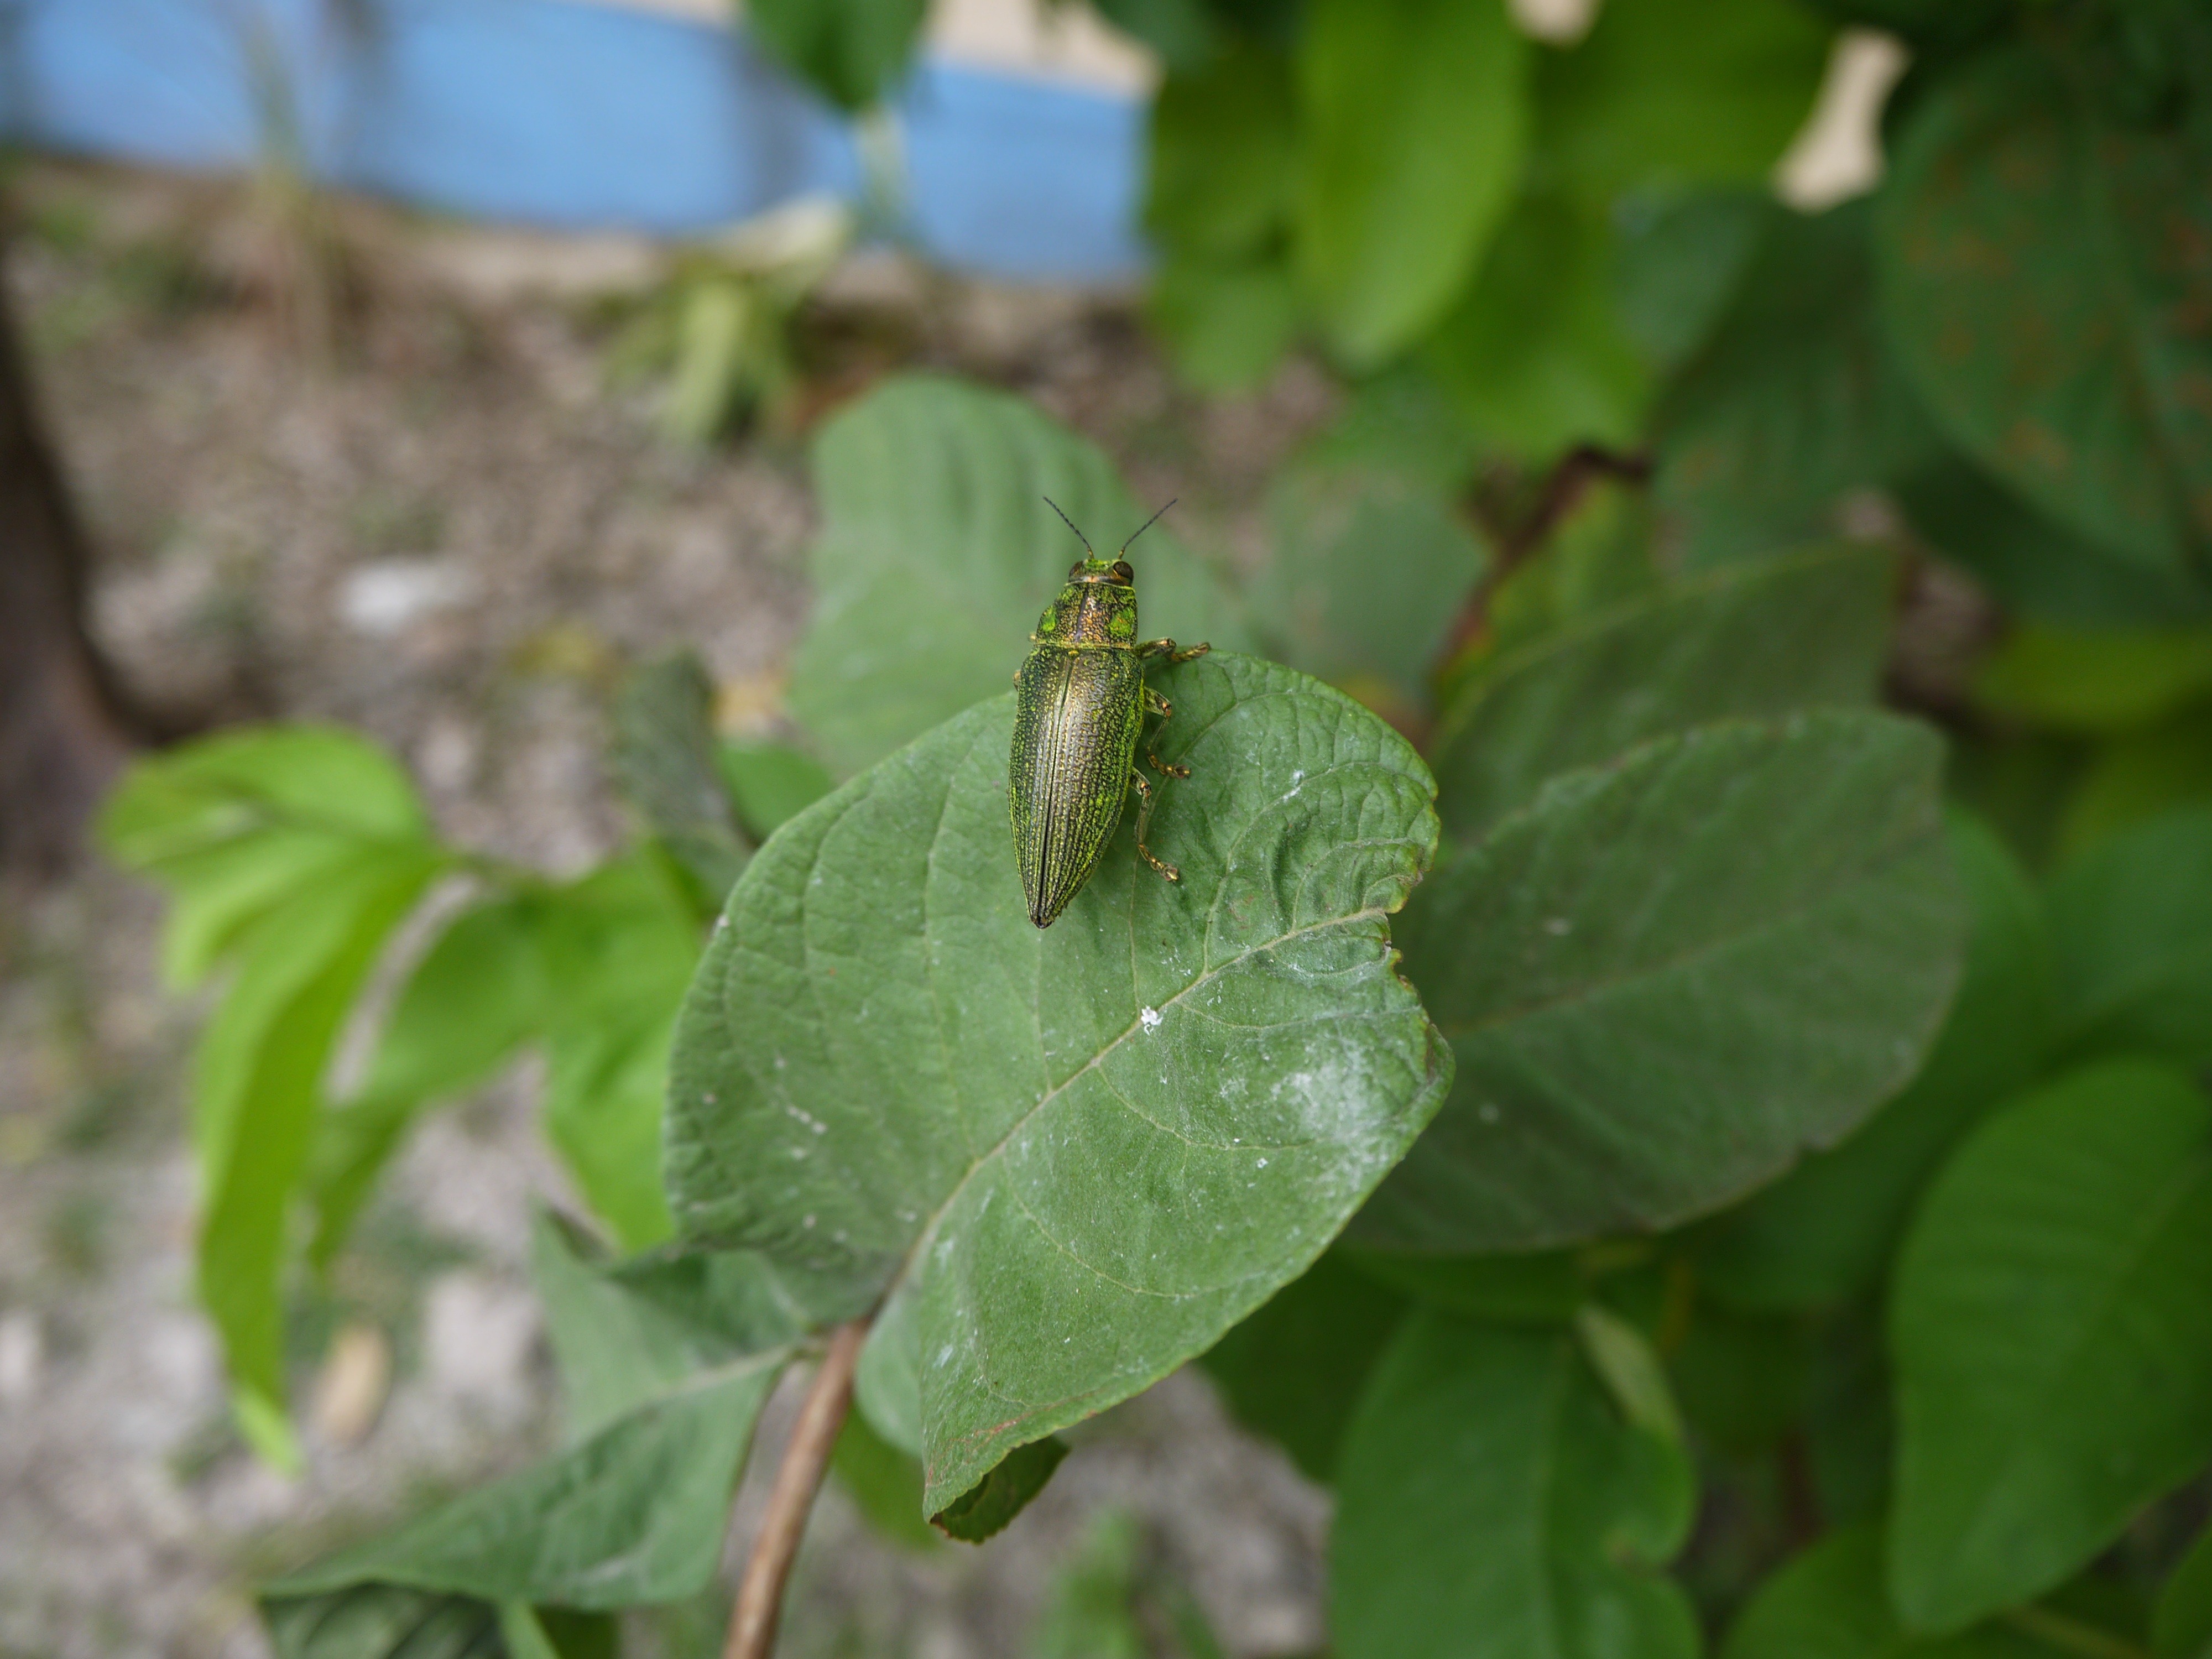
nature, leaf, flower, country, wildlife, green, insect, botany, butterfly, fauna, invertebrate, insects, the leaves, greenness